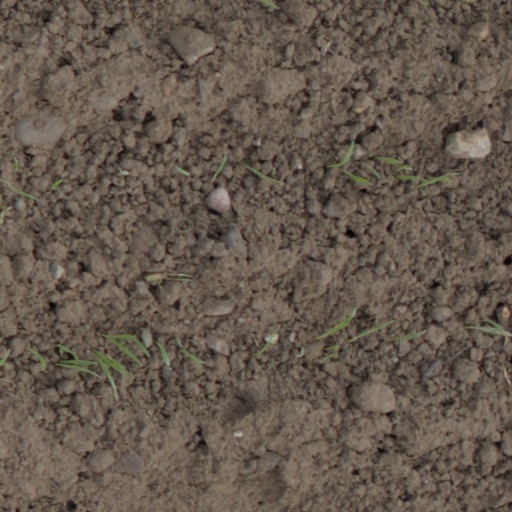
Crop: wheat